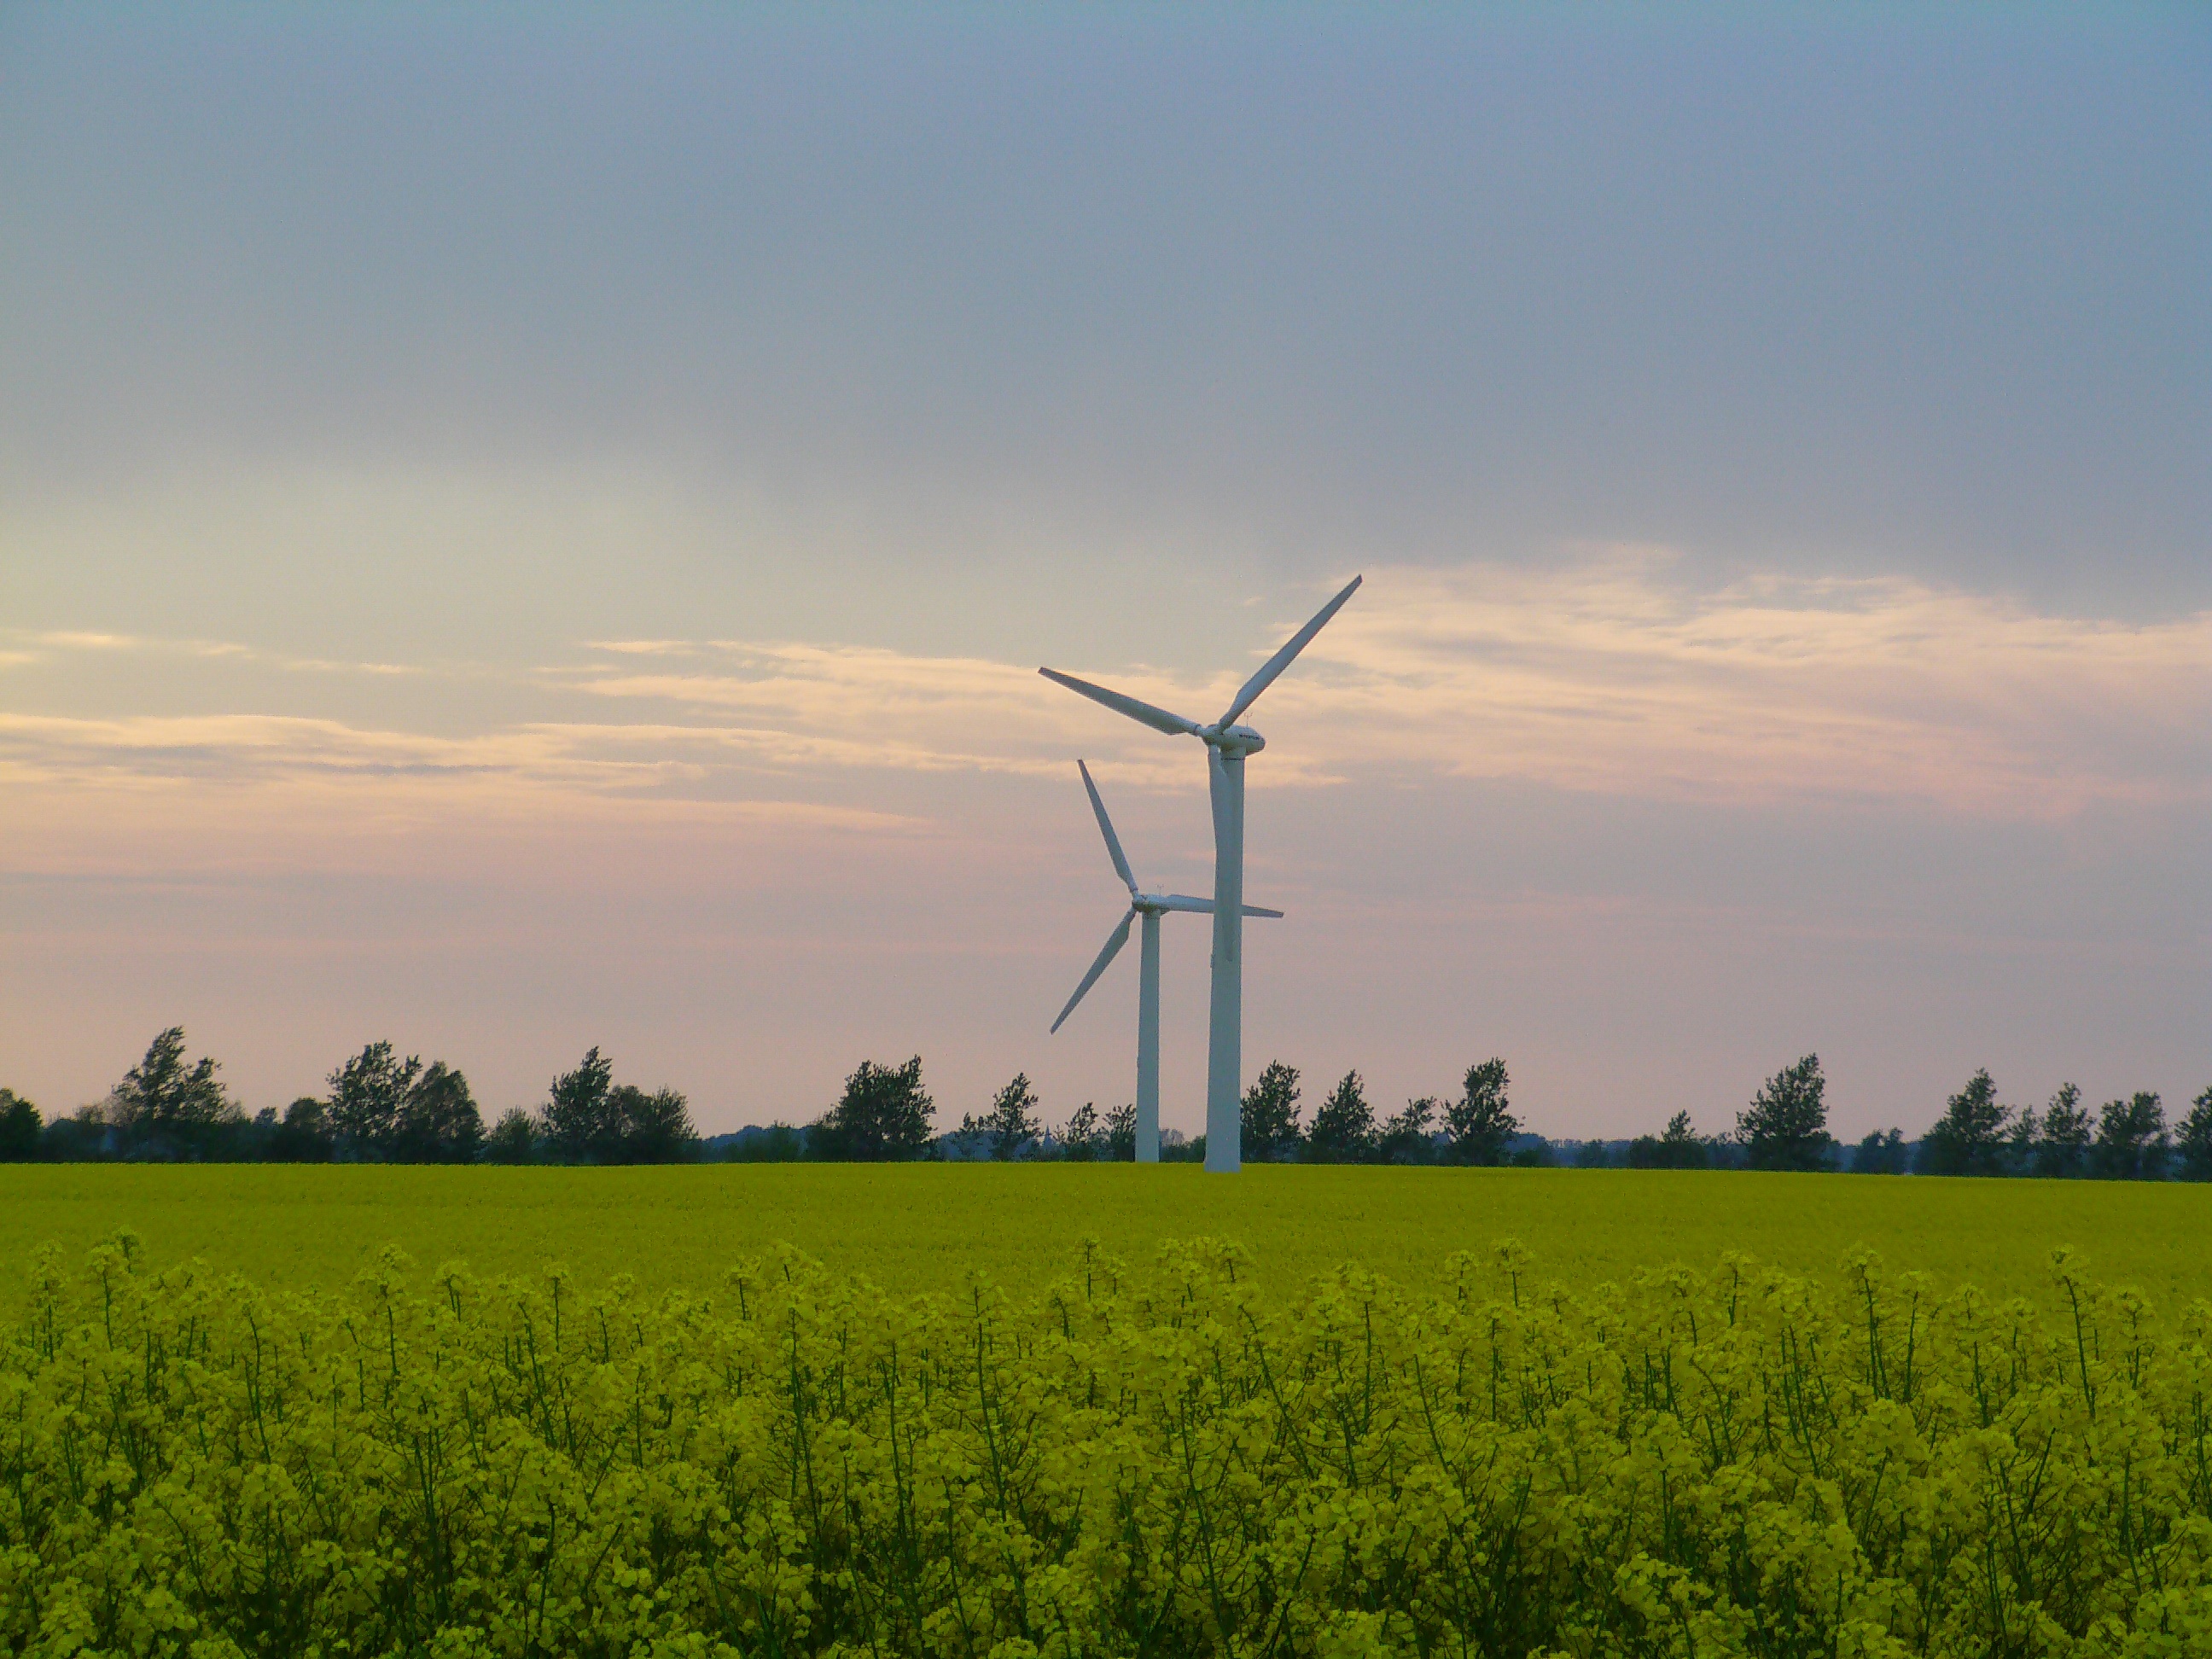
landscape, nature, horizon, plant, sky, field, meadow, prairie, windmill, wind, crop, machine, wind turbine, electricity, agriculture, plain, rapeseed, energy, grassland, wind farm, windmills, canola, brassica, northern germany, rural area, oilseed rape, flowering plant, field of rapeseeds, rugen, grass family, land plant, mustard plant